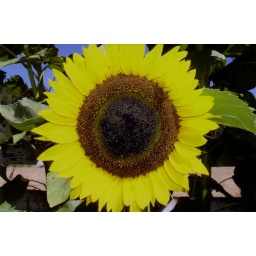
Notice the double brown center in this yellow sunflower....this inspired me to create the same kind of center in my quilted sunflowers.